49th Wing

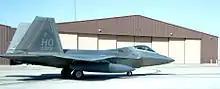
Lockheed Martin F-22A Block 20 Raptor 04-4072 at Holloman AFB, 2013

The next year brought major changes to the 49th Fighter Wing. On 2 June 2008, the first two F-22s were flown to Holloman, marking the day as an important date in the wing's history. The 5th generation fighter aircraft was officially welcomed during a Total Force Integration Announcement Ceremony, 6 June 2008, attended by then-Chief of Staff of the Air Force, Gen. T. Michael Moseley.